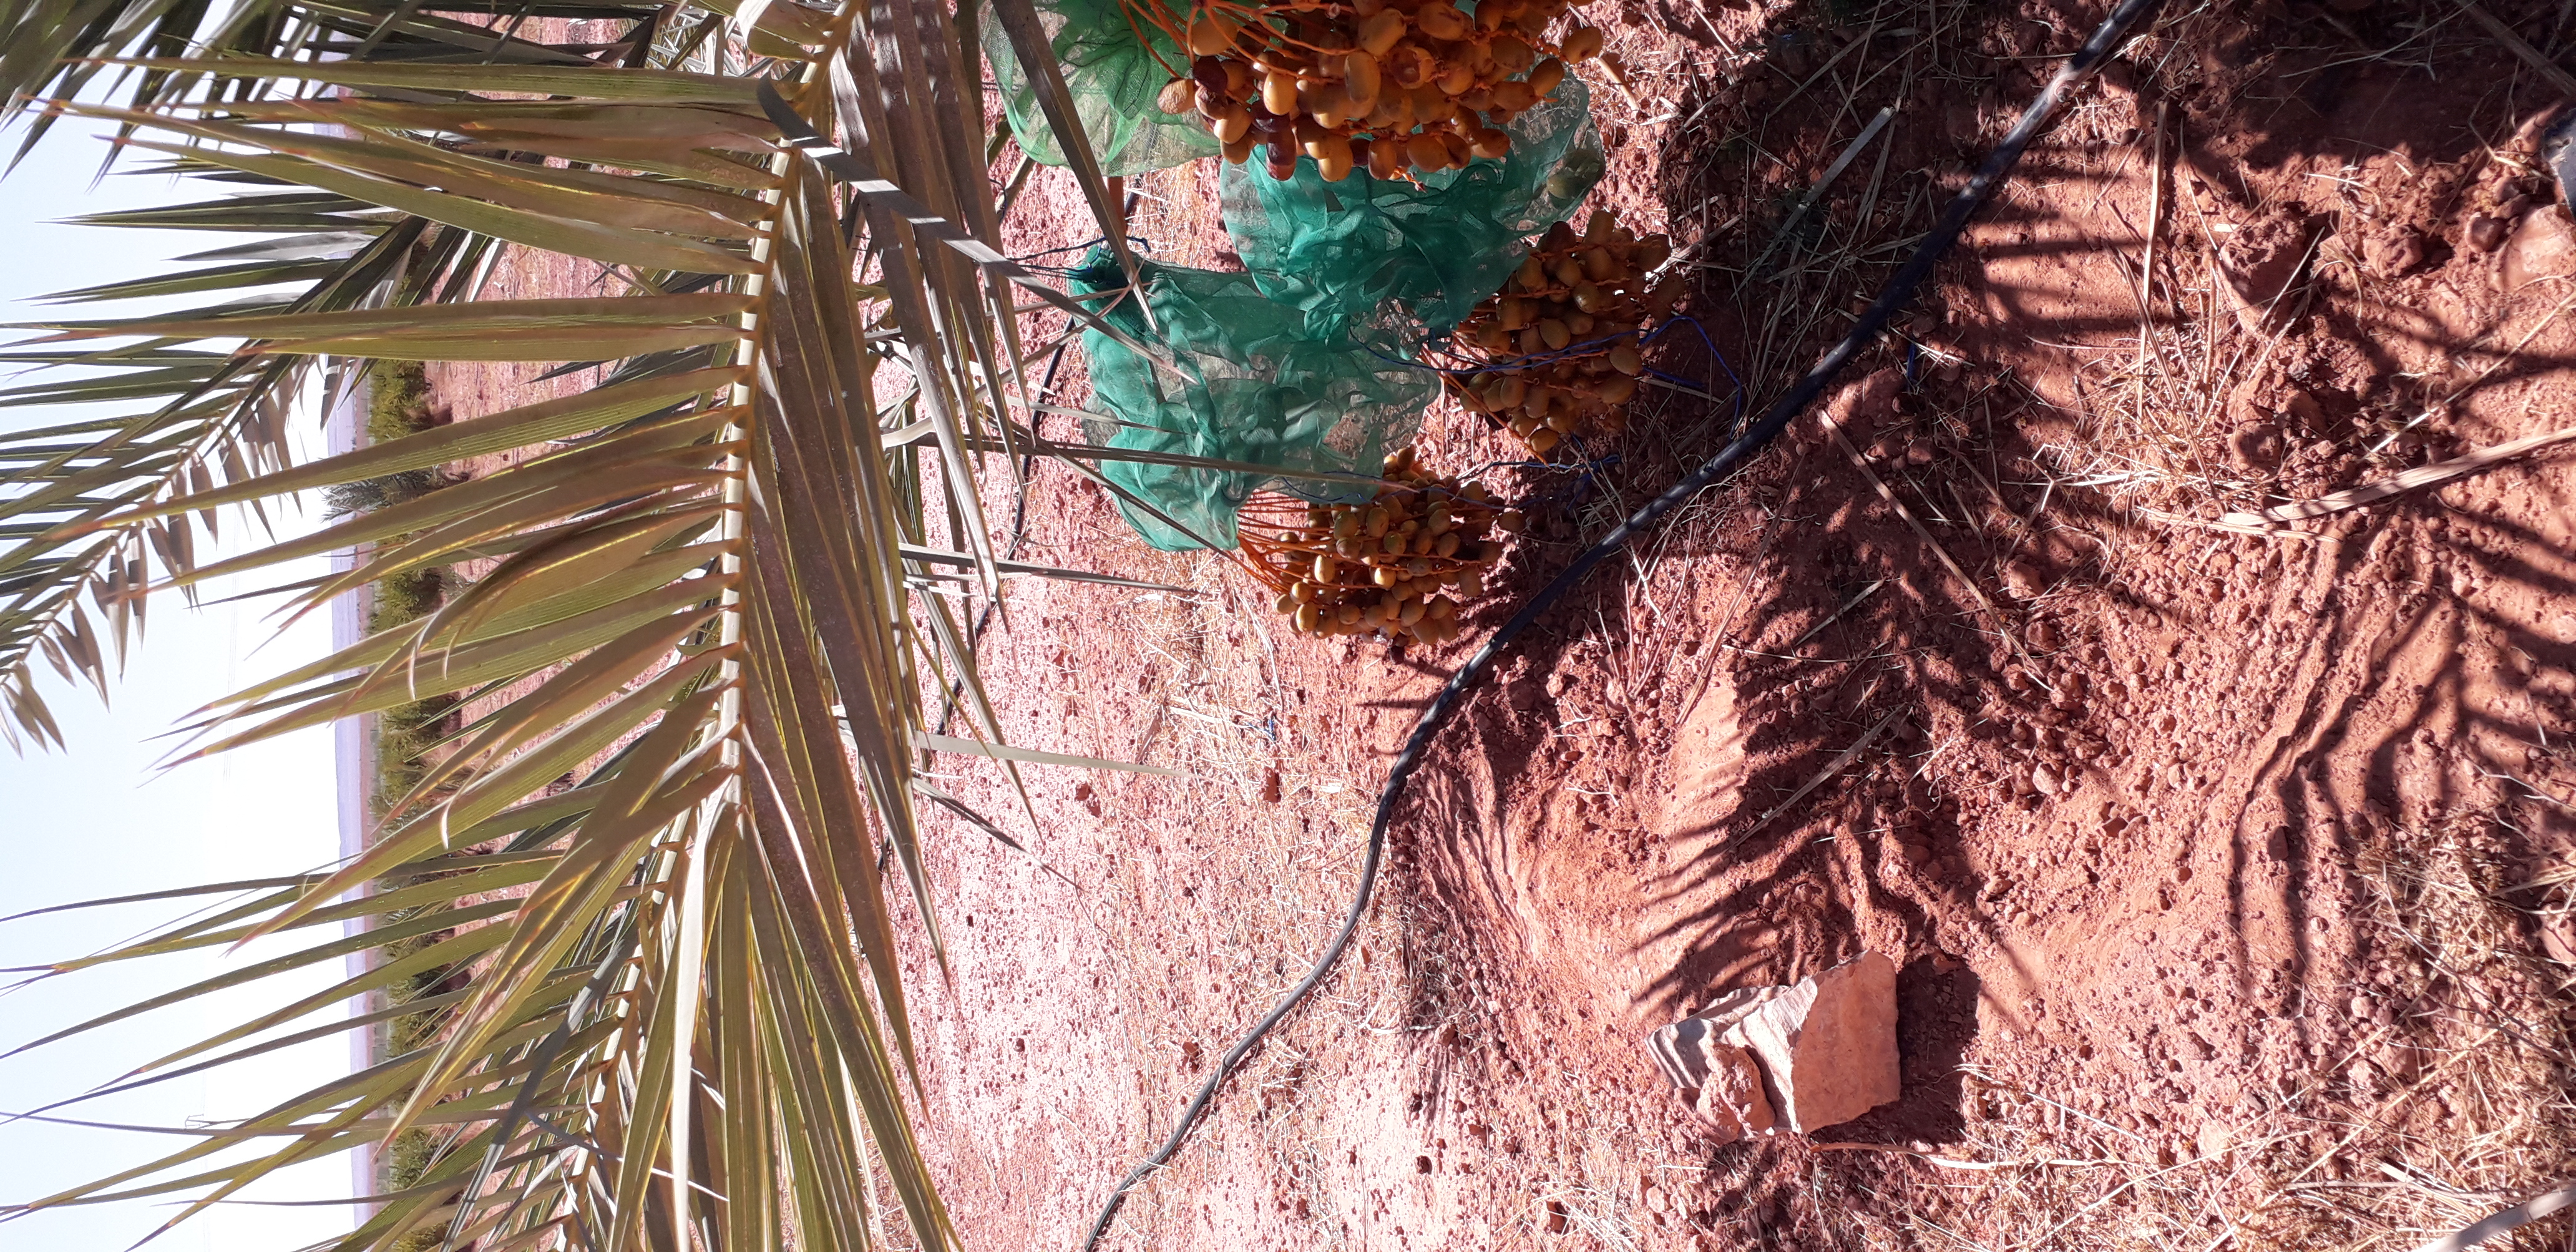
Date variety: Boufagous